Jerome

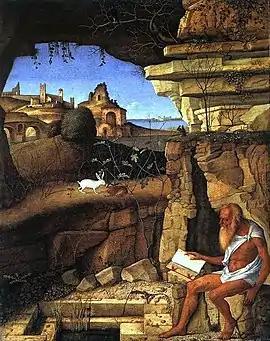
"St. Jerome in the Desert", by Giovanni Bellini (1505)

Seized with a desire for a life of ascetic penance, Jerome went for a time to the desert of Chalcis, to the southeast of Antioch, known as the "Syrian Thebaid" from the number of eremites (hermits) inhabiting it. During this period, he seems to have found time for studying and writing. He made his first attempt to learn Hebrew under the guidance of a converted Jew; and he seems to have been in correspondence with Jewish Christians in Antioch. Around this time, he had copied for himself a Hebrew Gospel, of which fragments are preserved in his notes. It is known today as the Gospel of the Hebrews, which the Nazarenes considered to be the true Gospel of Matthew. Jerome translated parts of this Hebrew Gospel into Greek.